Bird visual acuity rendering: 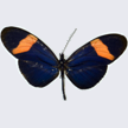
Butterfly visual acuity rendering: 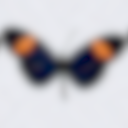
Species: erato
Subspecies: venus
Sex: male
View: dorsal
Hybrid status: valid subspecies
Locality: Paramba ECD IM
Coordinates: 0.8167, -78.35